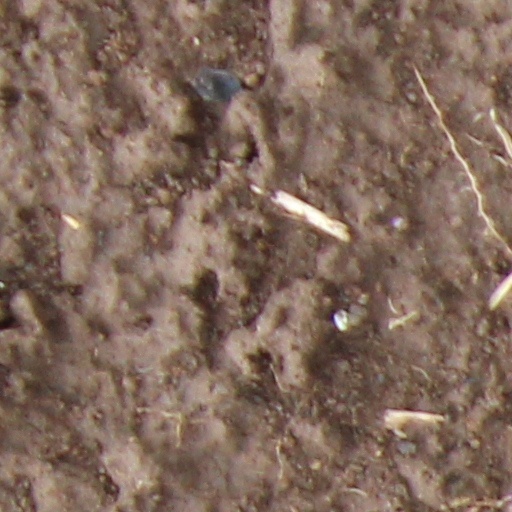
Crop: wheat